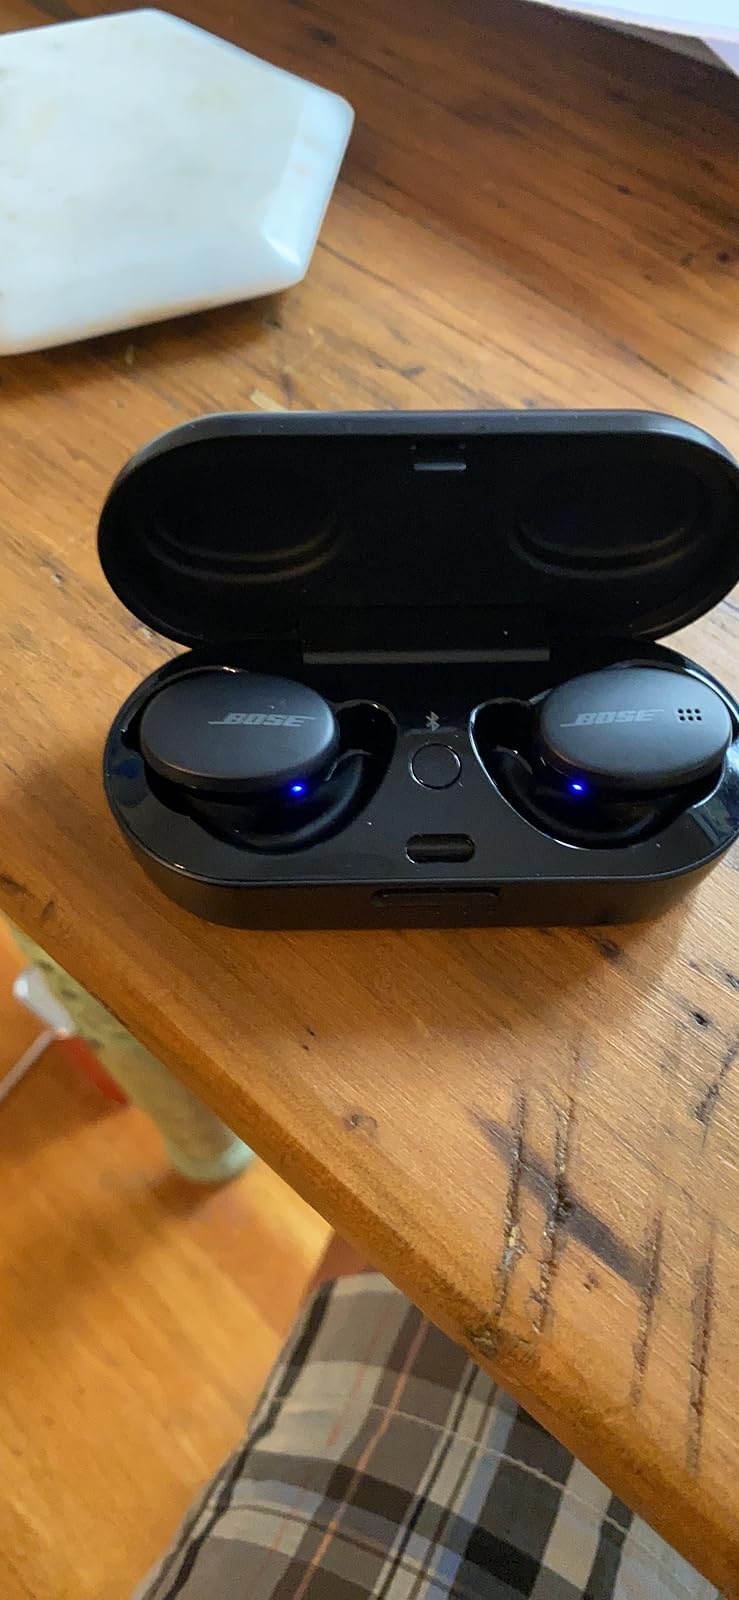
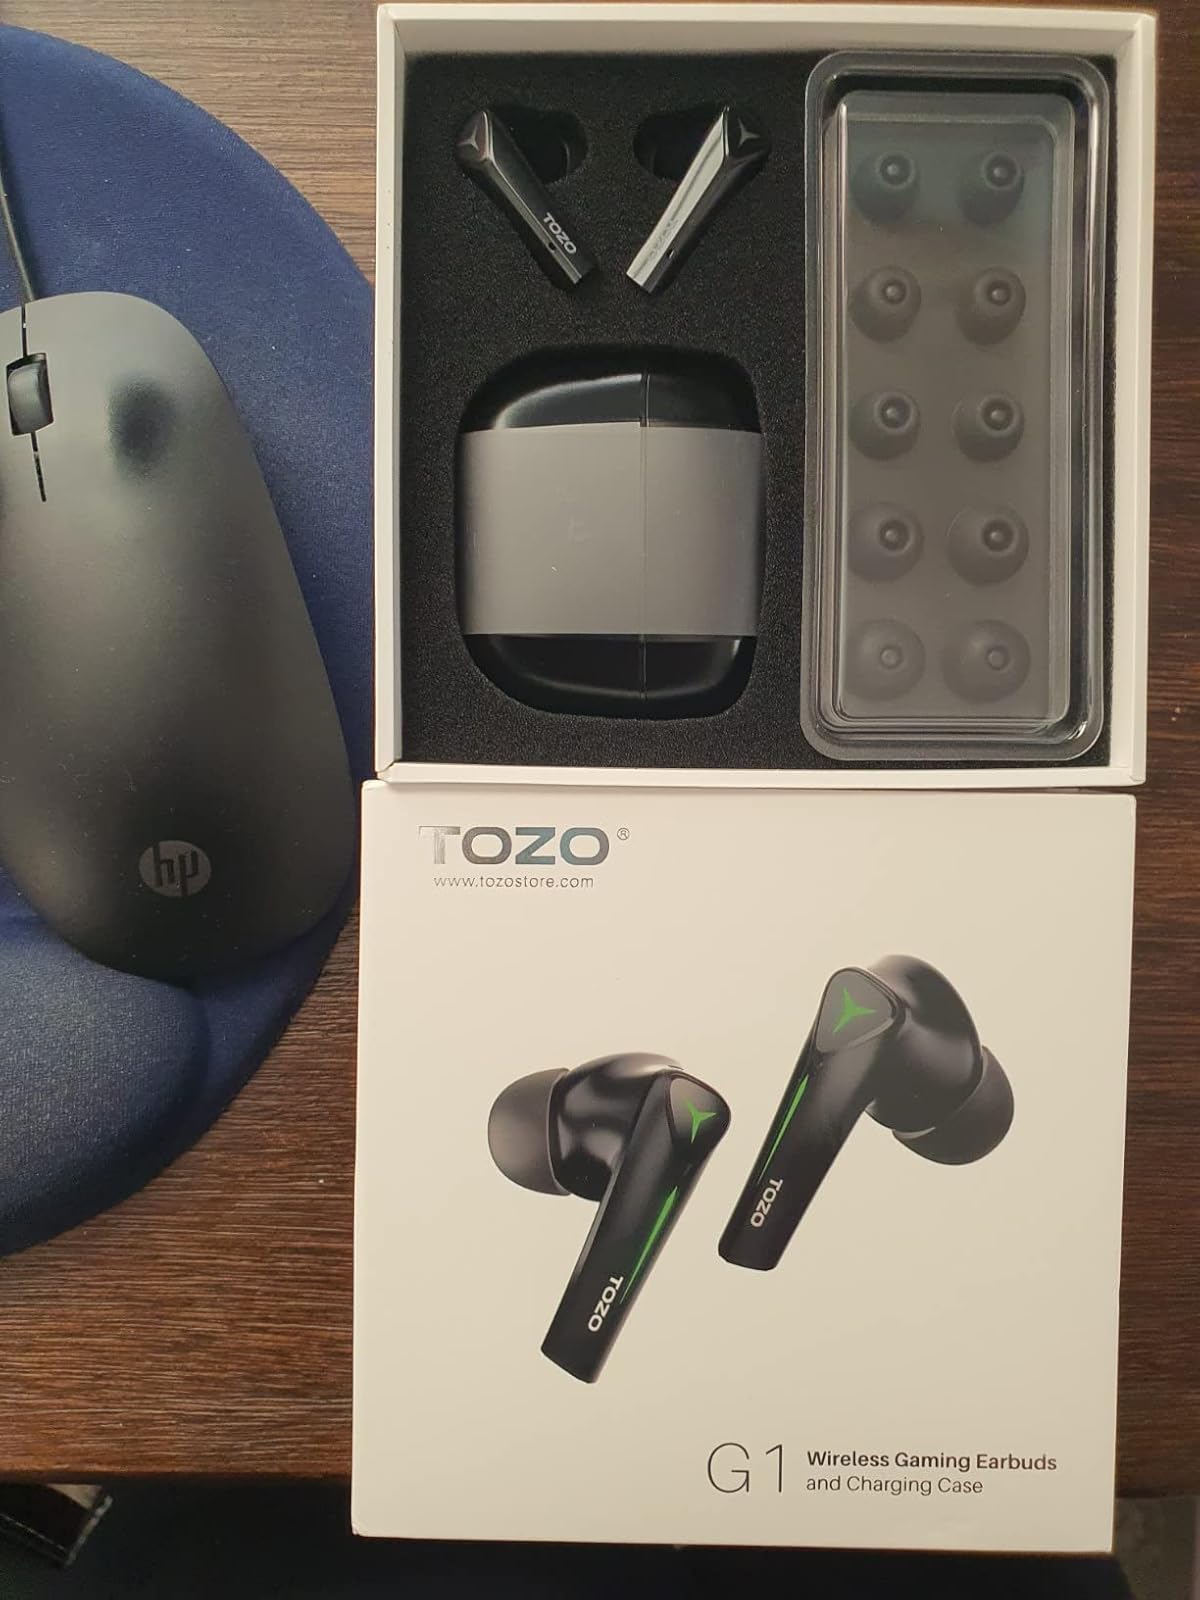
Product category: earbuds
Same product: no